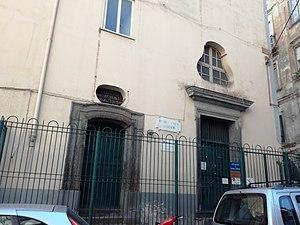
L'église Sainte-Sophie est une église de Naples située dans le cœur historique de la ville, via Santa Sofia.